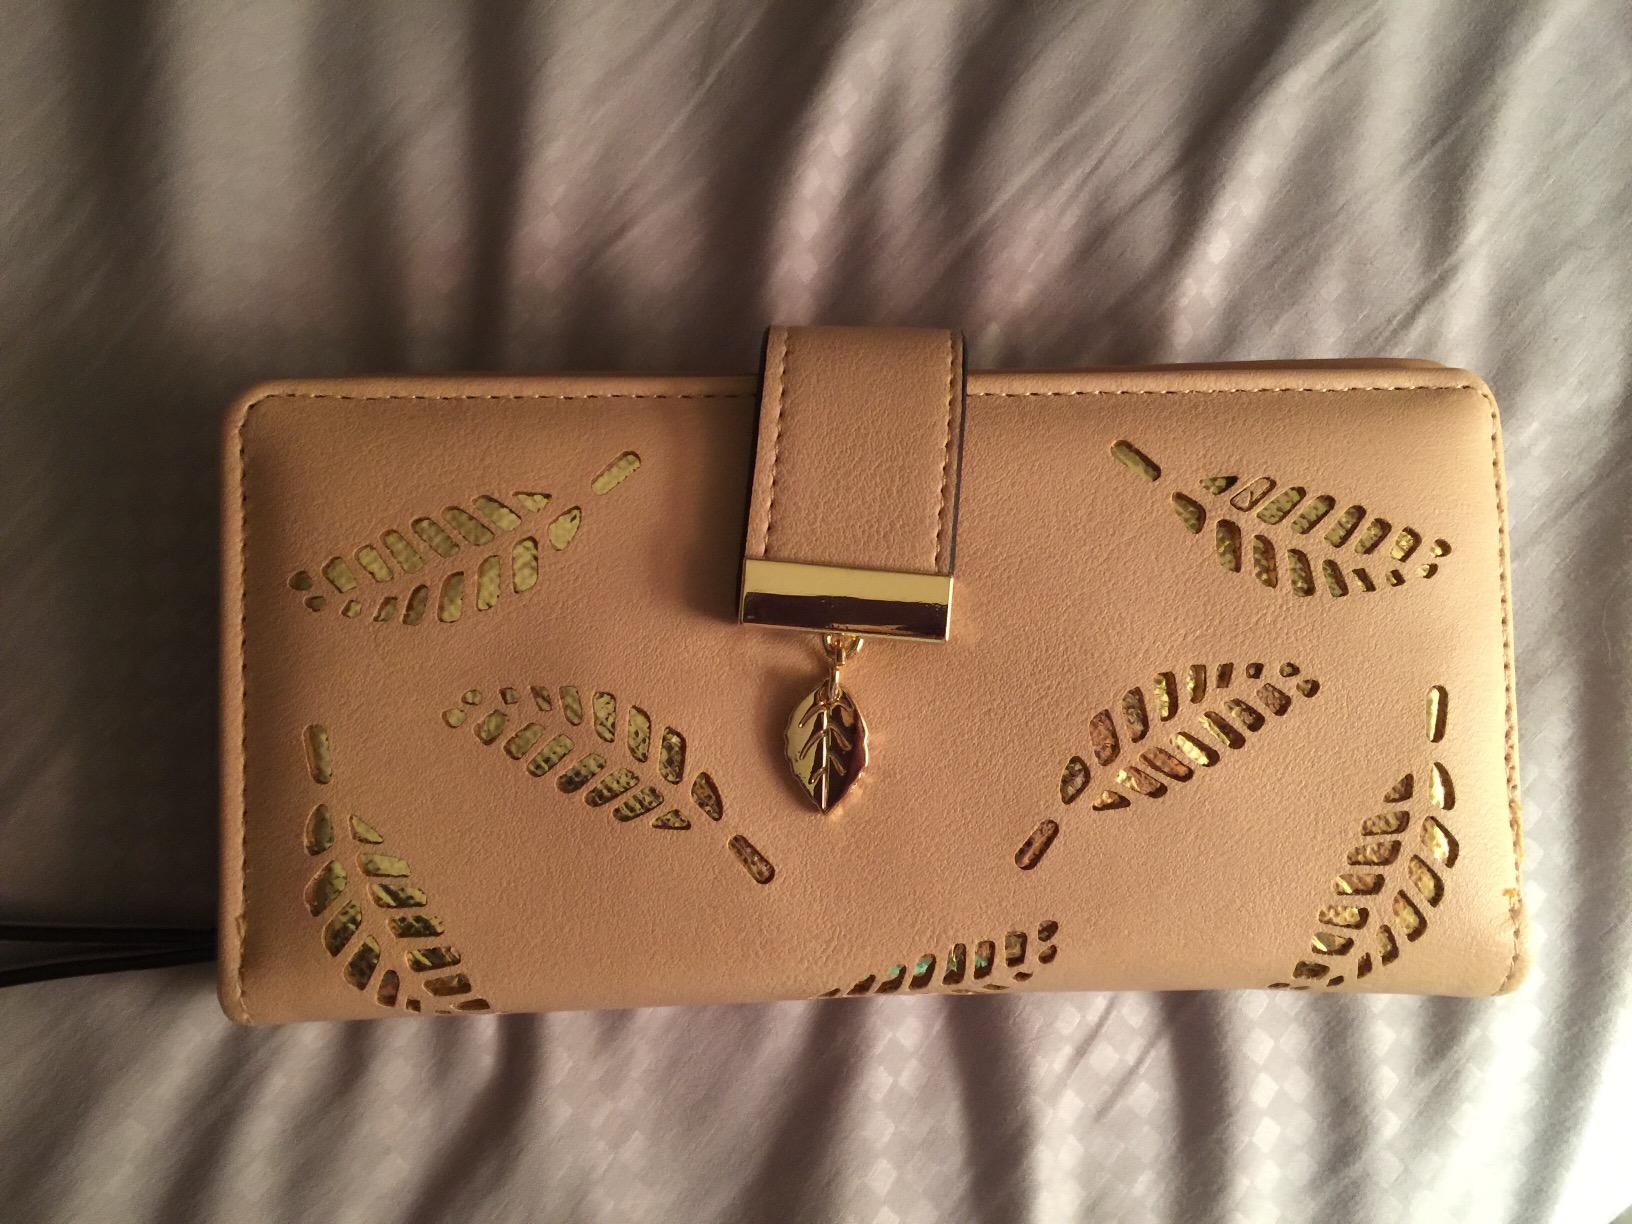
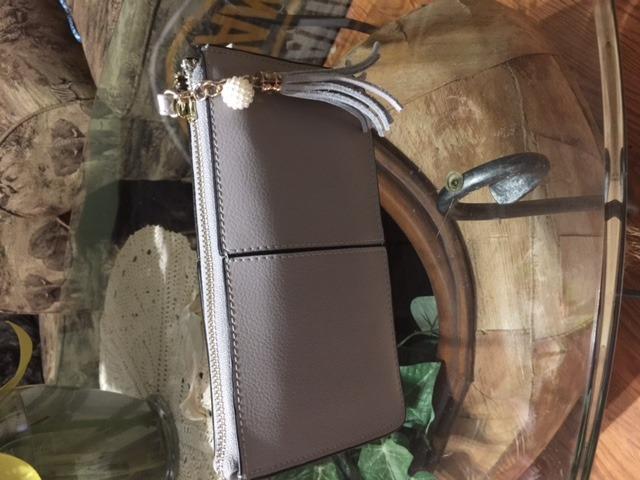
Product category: accessories_wallet
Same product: no